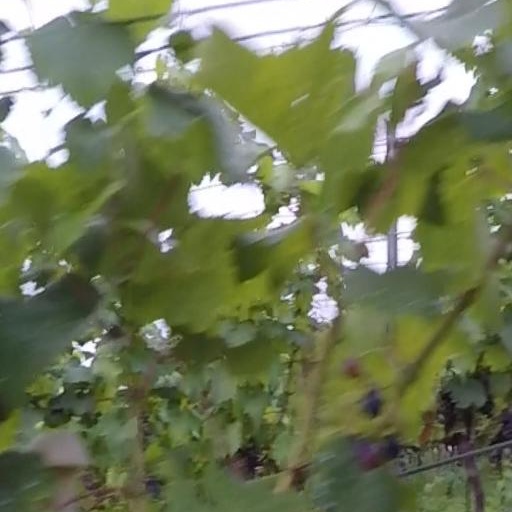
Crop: grape